Relinquishment of United States nationality

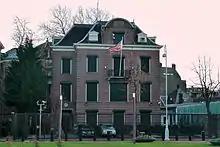
The State Department now requires that a relinquisher seeking to obtain a Certificate of Loss of Nationality attend an in-person interview at a U.S. diplomatic mission abroad, such as the U.S. Consulate in Amsterdam "(pictured)", to assess the person's intent towards U.S. citizenship.

Beginning with the Expatriation Act of 1907, Congress began to define concrete acts from which the intent to give up citizenship would be inferred, in what Nora Graham describes as the start of "the process of the government transforming voluntary expatriation into denationalization". The constitutional basis for this was not the Naturalization Clause, as Supreme Court dicta limited the scope of this power. Rather, the government successfully argued for decades, beginning in "Mackenzie v. Hare", that this arose from the inherent power of sovereignty in foreign relations. The Nationality Act of 1940 greatly expanded the list of acts regarded as criteria for a finding of voluntary expatriation.